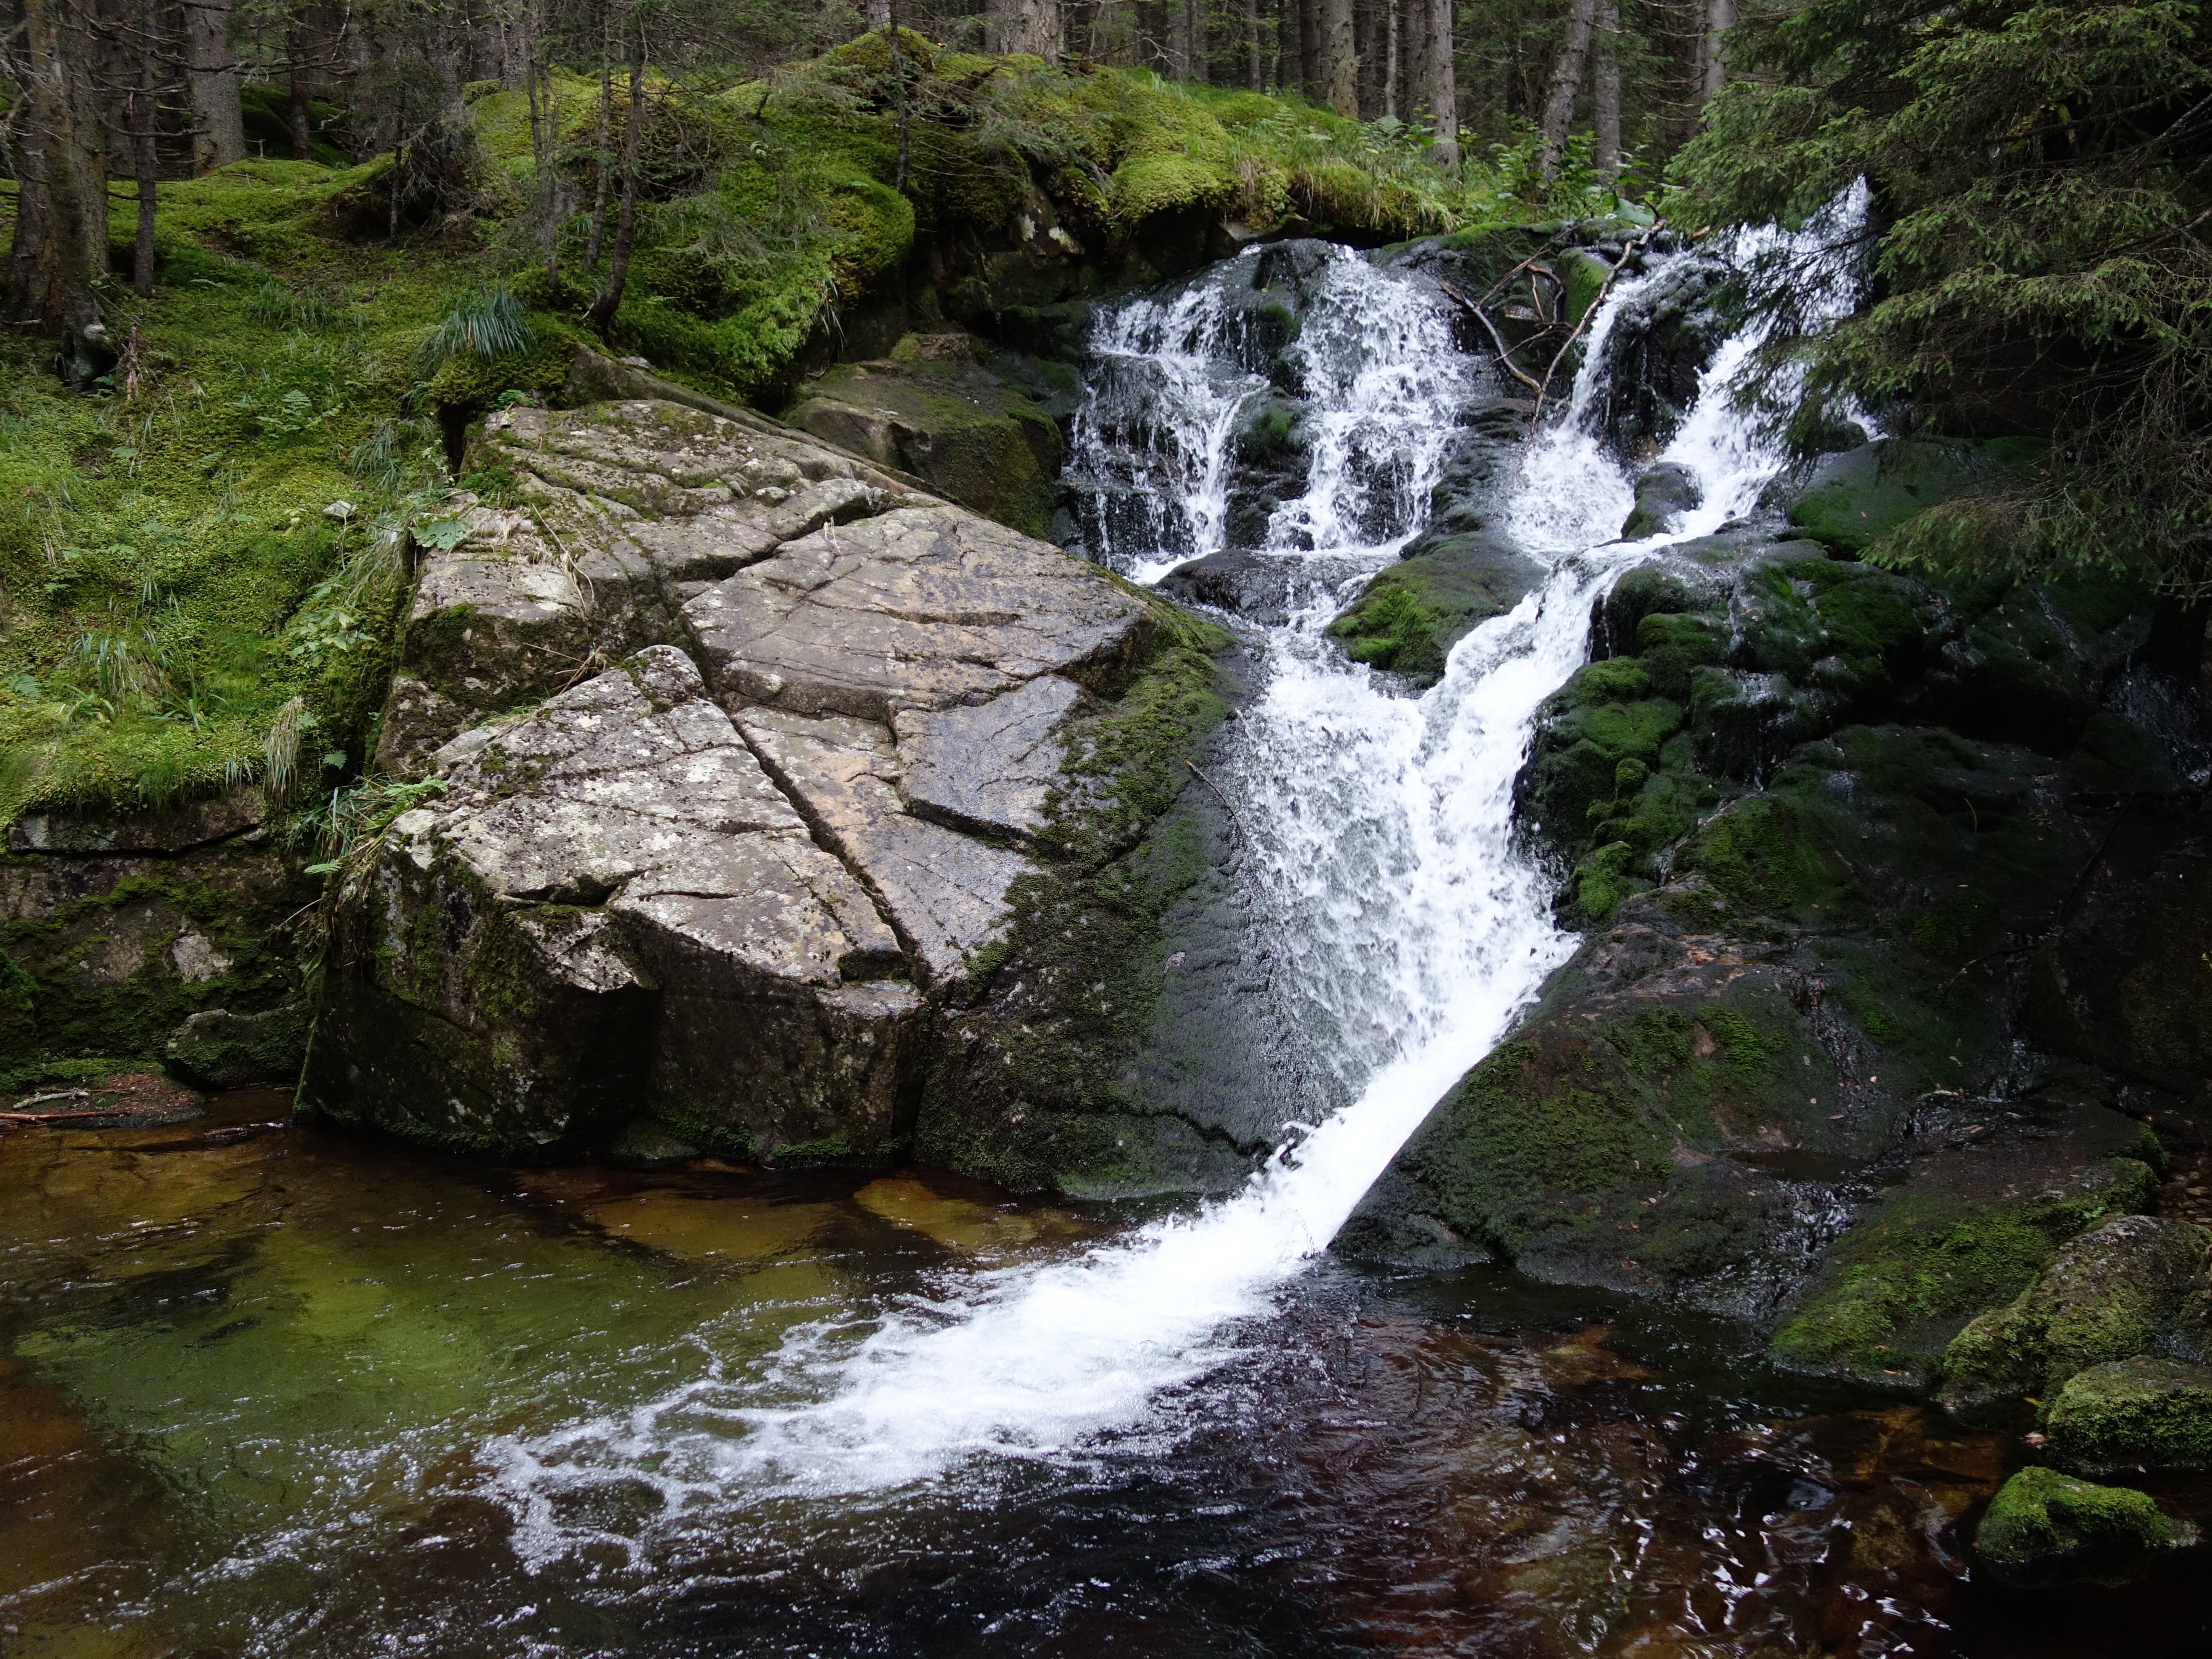
water, nature, rock, waterfall, mountain, river, stream, splash, natural, park, rapid, body of water, national, ravine, wasserfall, water feature, watercourse, retezat